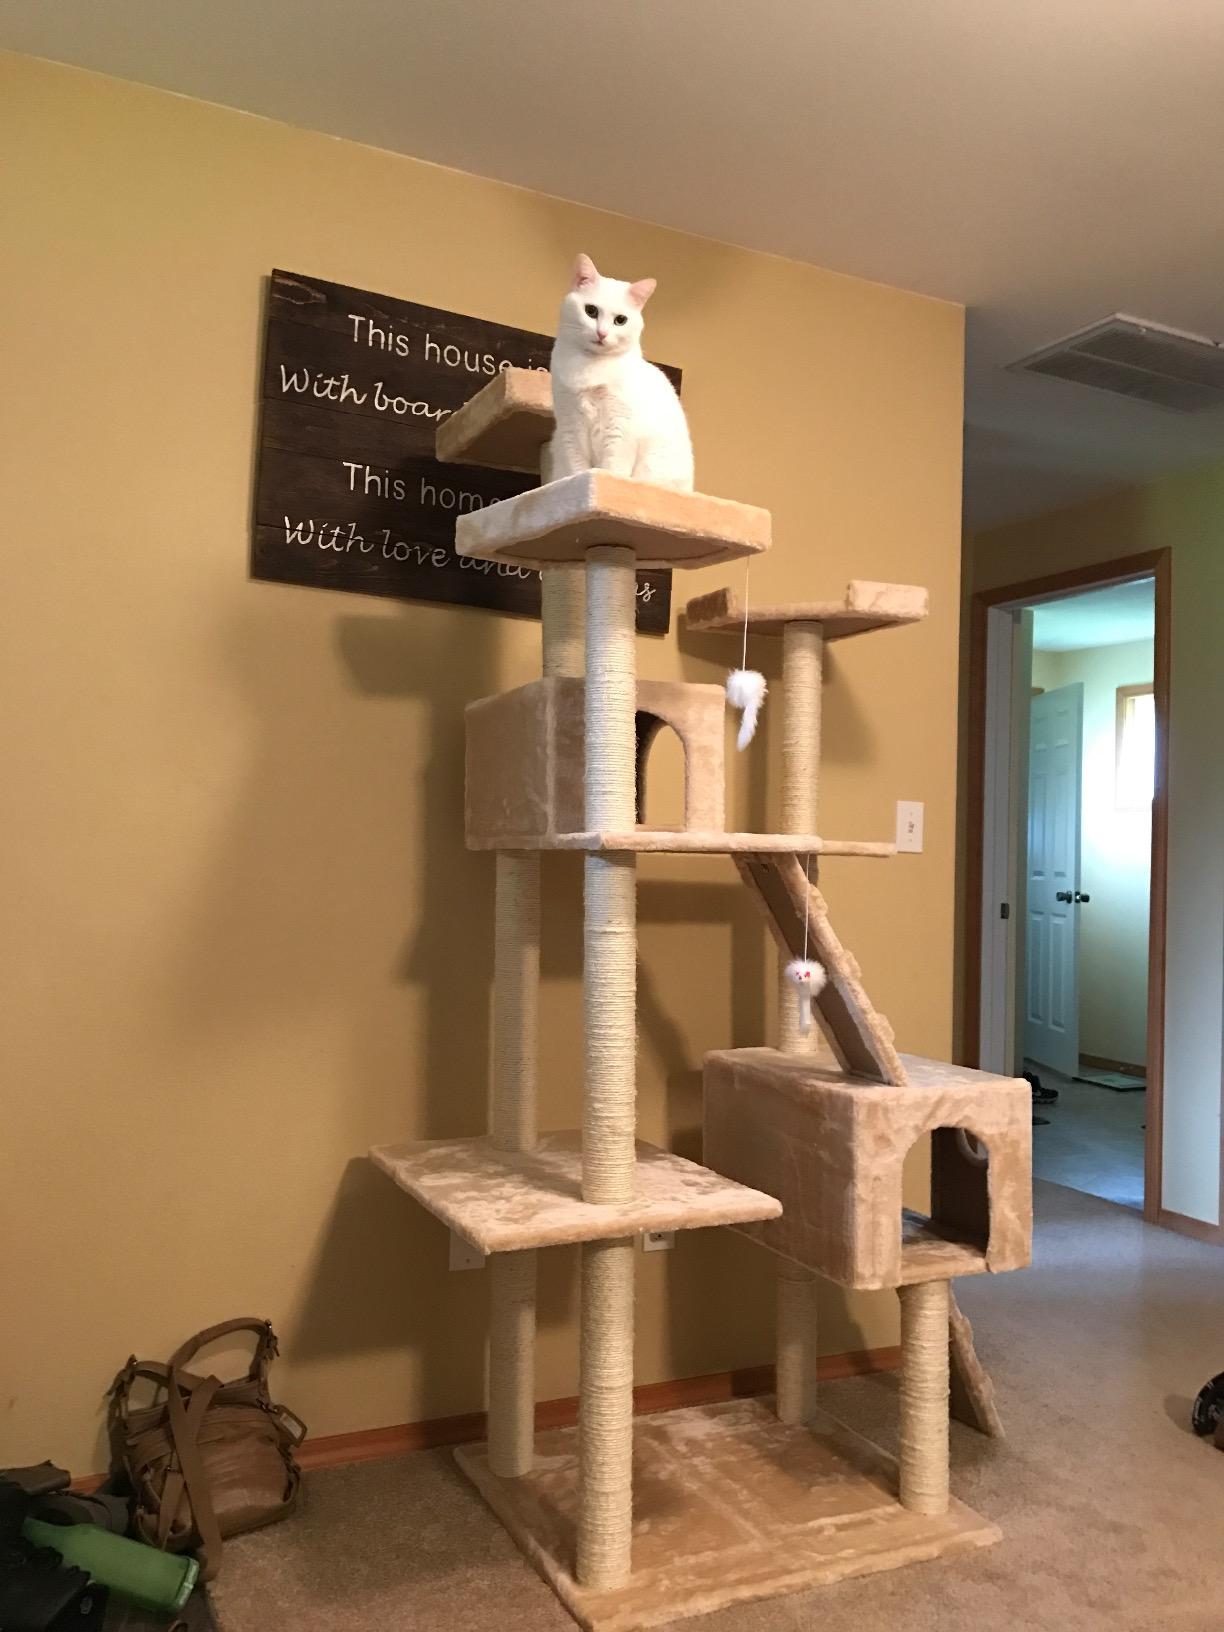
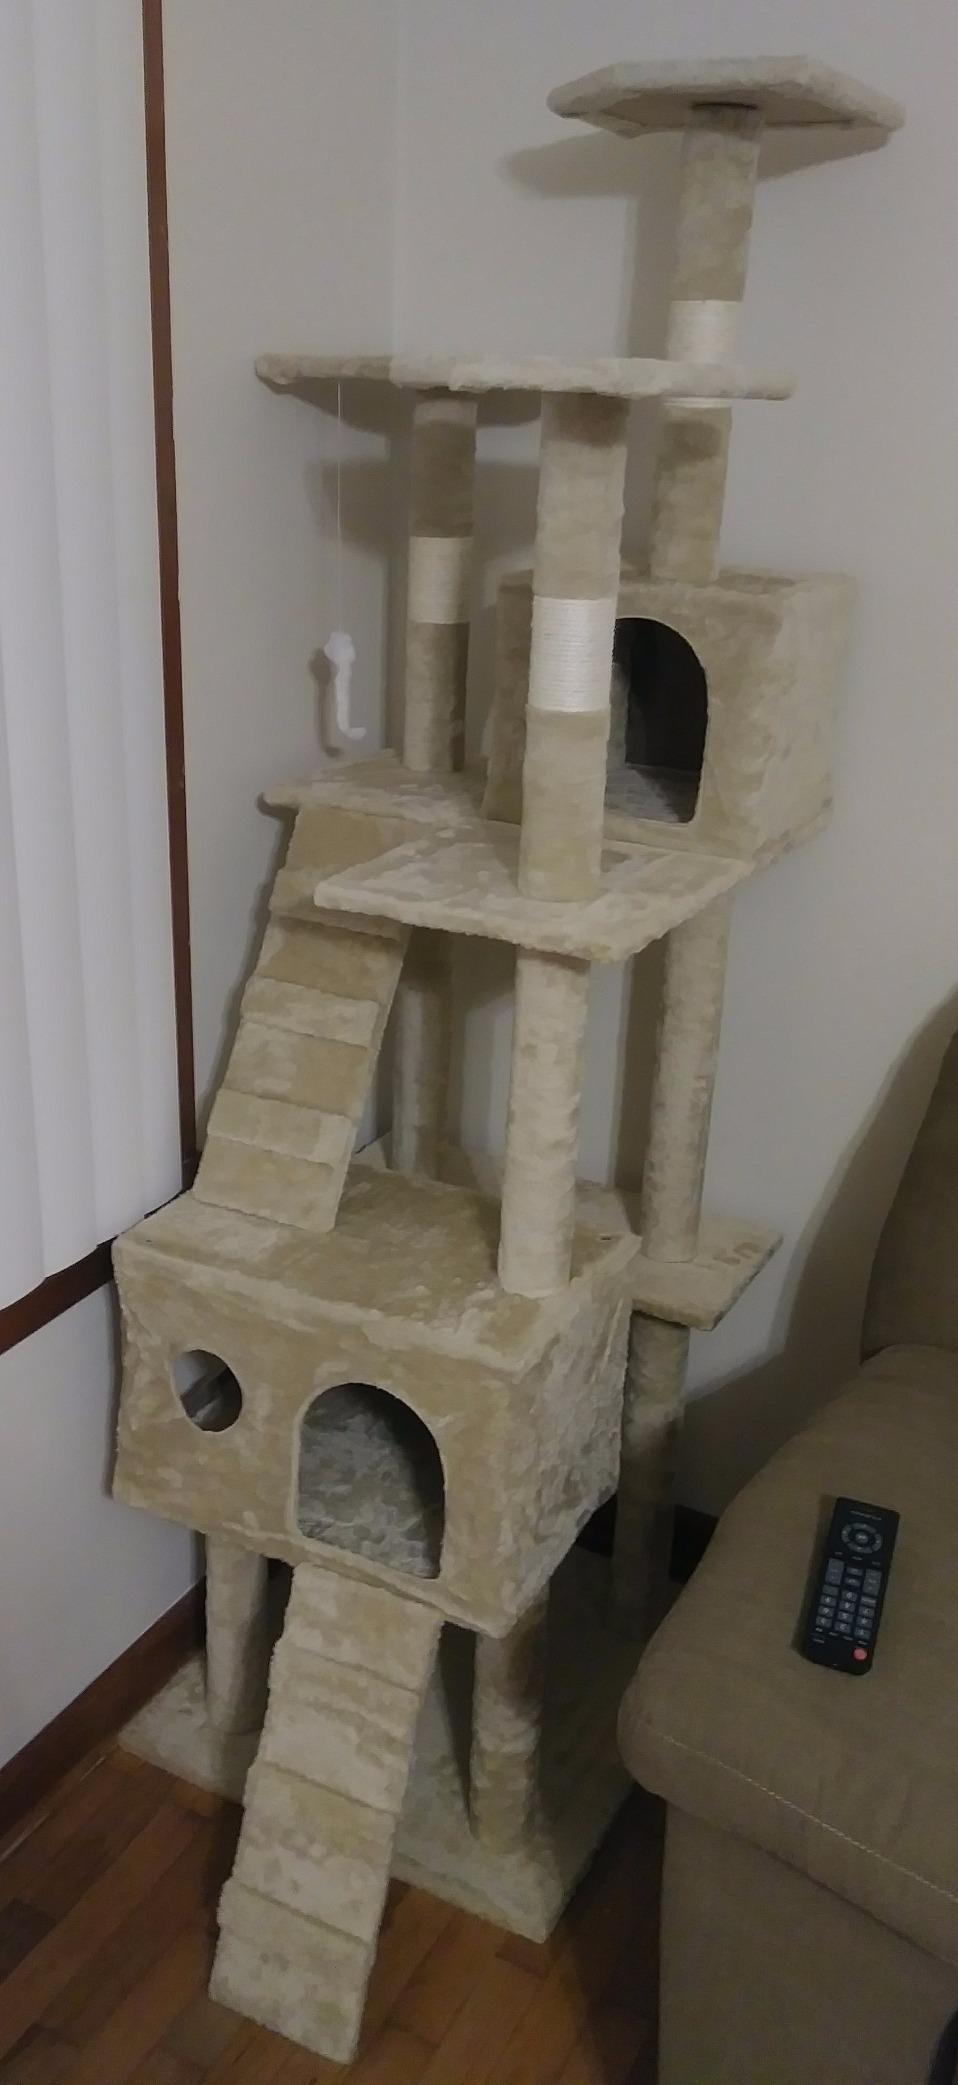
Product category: items_cat tree
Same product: yes